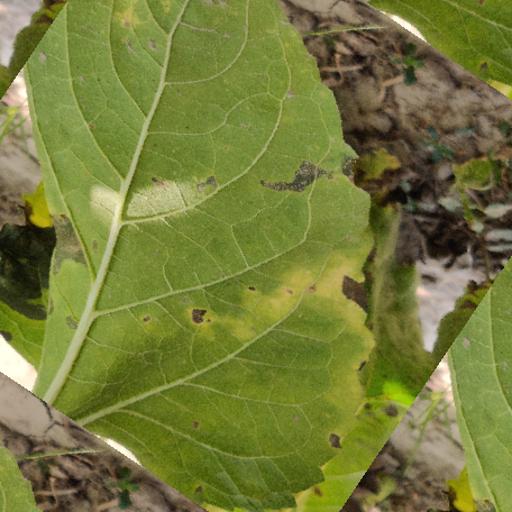
Label: Downy_mildew